Michalina Łabacz

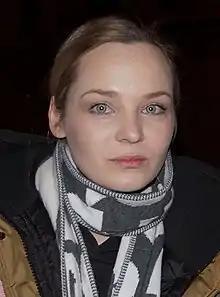
Michalina Łabacz

Michalina Łabacz (born 1992 in Suwałki) is a Polish actress. Łabacz starred in the film "Volhynia".